Finnish Transport Workers' Union

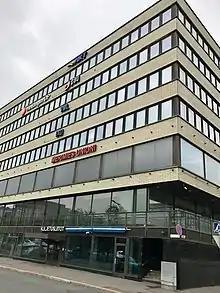
Offices of the AKT in Helsinki

The Finnish Transport Workers' Union (AKT) is a trade union representing transport workers in Finland.